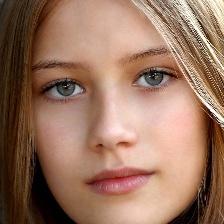
Label: faces